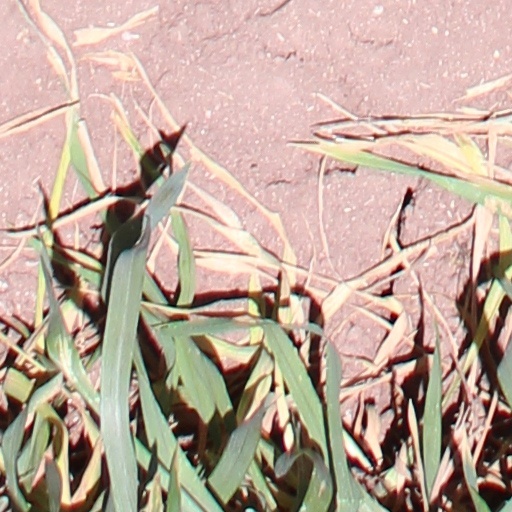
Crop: wheat